Roger de Coverley

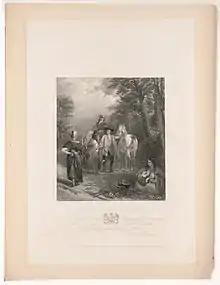
Sir Roger de Coverley and gypsies, 1840 engraving

Sir Roger de Coverley was also the name of a character in "The Spectator (1711)", created by Joseph Addison and Richard Steele. An English squire of Queen Anne's reign. Sir Roger exemplified the values of an old country gentleman, and was portrayed as lovable but somewhat ridiculous ('rather beloved than esteemed') ("Spectator" no. 2), making his Tory politics seem harmless but silly. He was said to be the grandson of the man who invented the dance.